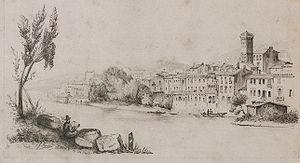
Le général Charles Auguste Jean Baptiste Rouen, que l’on avait coutume d’appeler « le général Rouen » sans prénom, né à Anvers le 9 juillet 1838, est un historien et militaire belge.